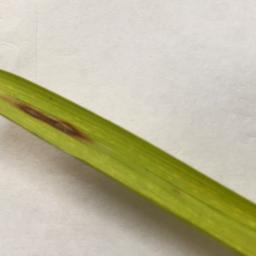
Label: Rice___Leaf_Blast